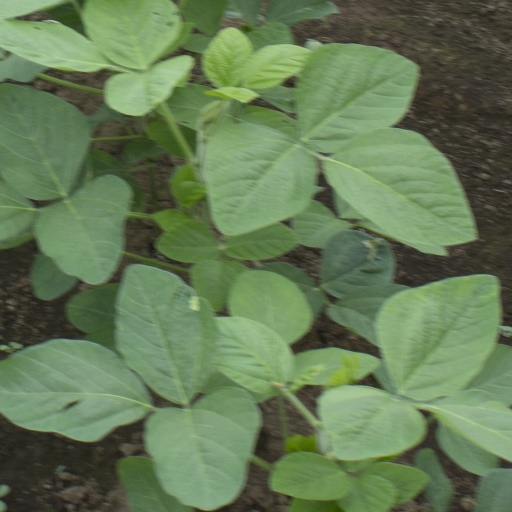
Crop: soybean